Go! Go! Kokopolo 3D: Space Recipe for Disaster

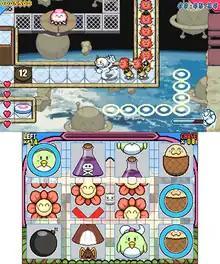
"Go! Go! Kokopolo 3D" introduces an expanded viewing area on the top screen, and additional enemy slots on the low screen

At its core, the game follows the same basic premise as the original, as the goal is to clear all stages of wandering enemies by angering them and luring them into the jaws of a carnivorous plant. As with the first game, this is done by approaching enemies, scratching them, then running away whilst they chase the player around the stage's mazelike structures. Large combinations of enemies can be chained together if the player uses route efficiency to their advantage, and quick reflexes are needed to avoid obstacles.